1923 Latvian church property referendum

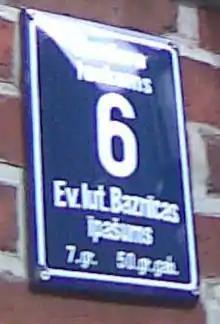
A plaque marking Lutheran church property at Rīgas Doms (Riga Lutheran cathedral), Herdera laukums 6.

The government led by Prime Minister Zigfrīds Anna Meierovics had started legislating for the transfer of Baltic German St James's Church to the Roman Catholic Church as well as forcing the Lutheran Church to share Riga Cathedral with the Catholics. The moves were vigorously opposed by Paul Schiemann, a prominent defender of minority rights, who claimed the bill would "abandon the principles of a state of culture and law" during a parliamentary debate.